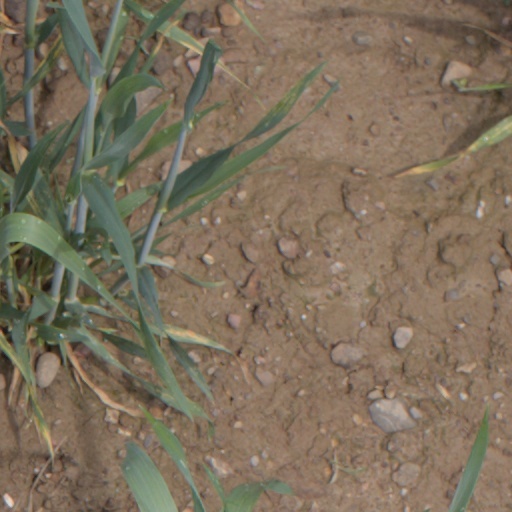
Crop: wheat